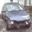
Label: automobile